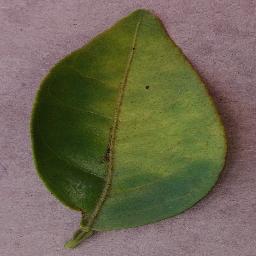
Label: Orange___Haunglongbing_(Citrus_greening)